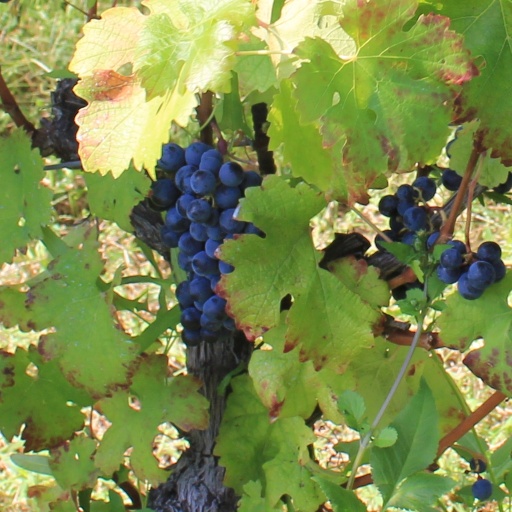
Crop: grape